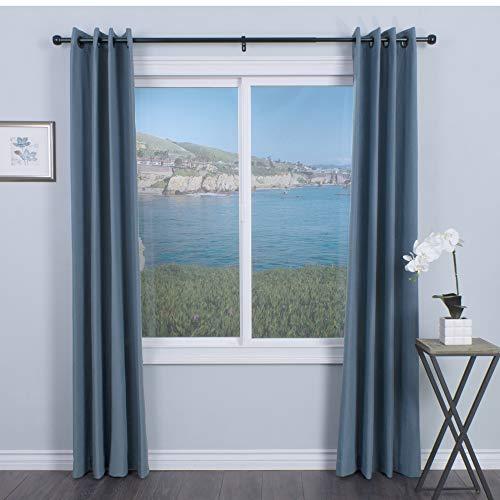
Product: Decopolitan 1" Knob Curtain Rod Set, 18 to 36 Inches, Black
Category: Home & Kitchen | Home Décor | Kids' Room Décor | Accents | Drawer Handles & Pulls
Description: Robust one inch diameter steel rods for long lasting use.
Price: $14.99
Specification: PackageDimensions:20x3x1.5inches|ItemWeight:1.25pounds|ShippingWeight:1.25pounds(Viewshippingratesandpolicies)|Manufacturer:BemeInternational|ASIN:B081SHX1G4|Itemmodelnumber:29546-BO18